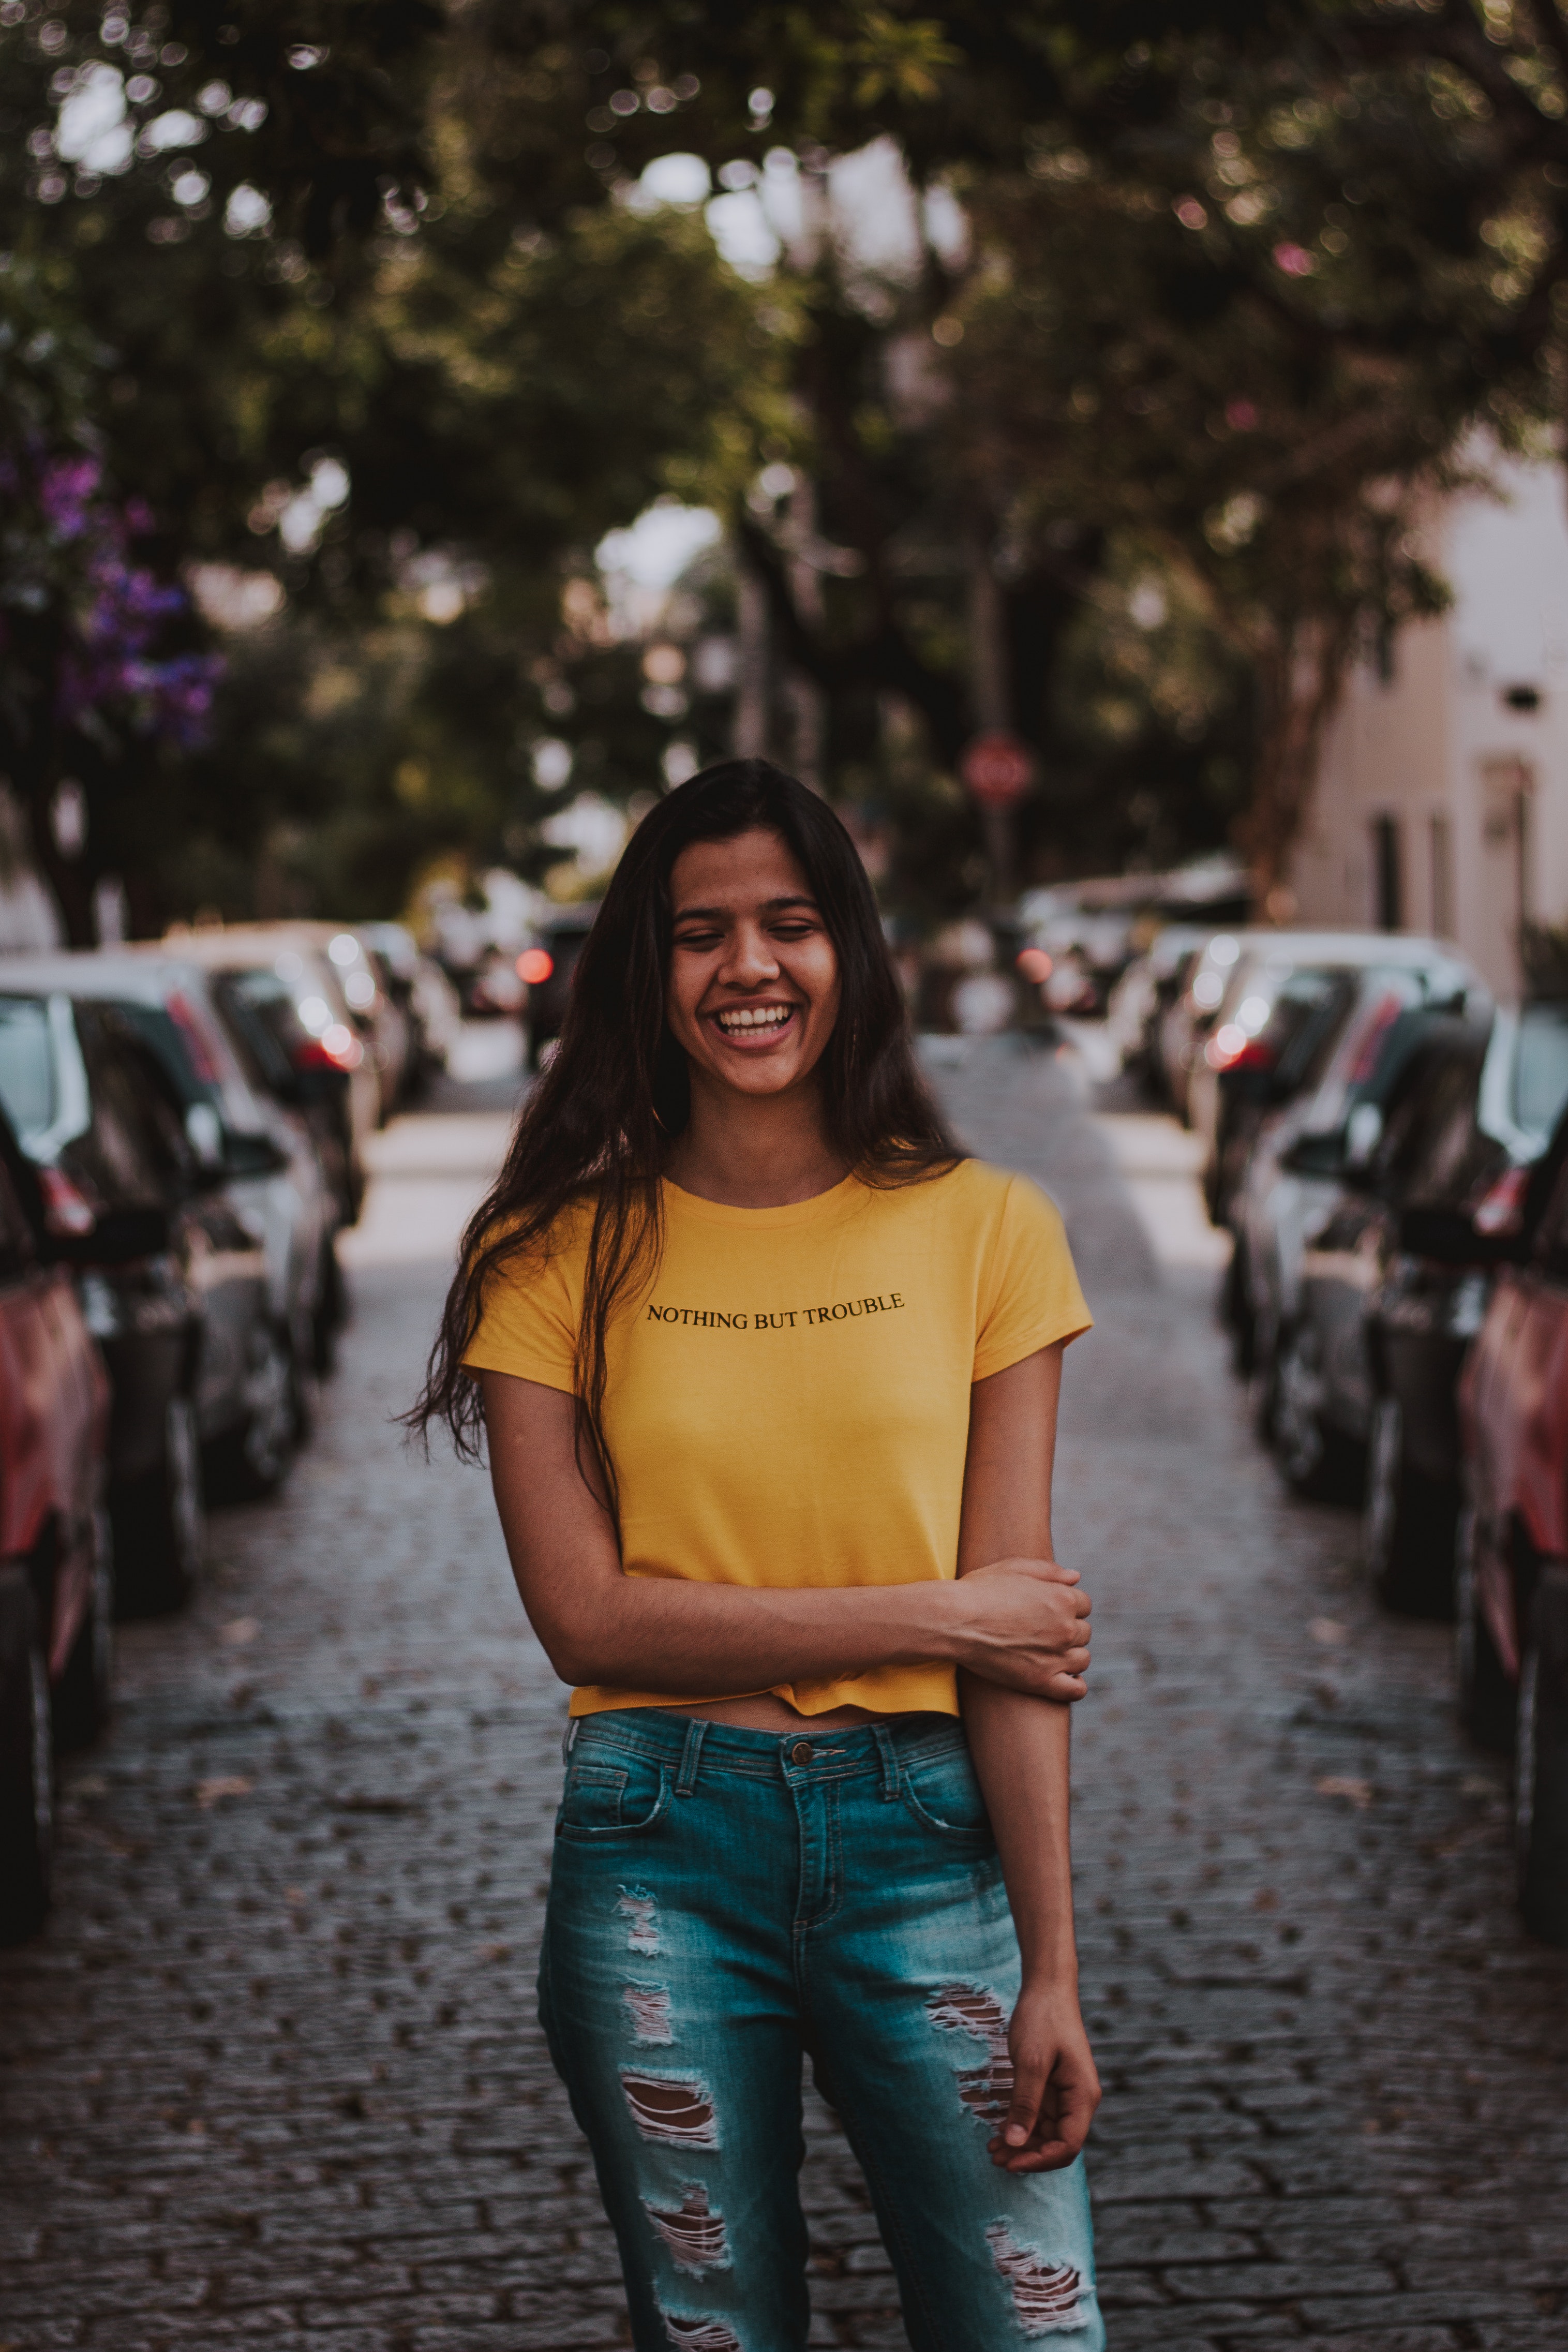
photograph, yellow, people, street fashion, beauty, snapshot, jeans, fashion, standing, shoulder, street, eye, smile, photography, human, denim, infrastructure, fun, summer, t shirt, long hair, textile, tourism, leisure, style, vacation, road, top, black hair, crowd